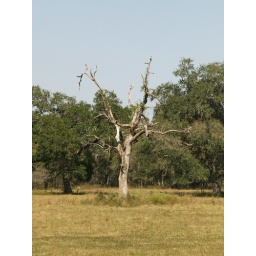
Needville Texas old small town tree in field